N4 road (Ireland)

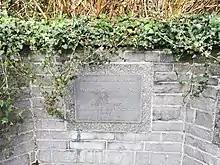
Sign in Mullingar marking the opening of the bypass by Taoiseach (and TD for Longford–Westmeath) Albert Reynolds

In July 2009, an upgrade of the section between the M50 junction and the Leixlip interchange was completed. In this section the road is three lanes in each direction, the median crossings were removed and the junction with the R120 is a fully grade-separated junction. Private accesses and some left turns remain which prevents the section from being designated a motorway. The speed limit is 80 km/h. There are currently no signal-controlled junctions on the N/M4 between the M50 motorway and the Sligo through-pass.